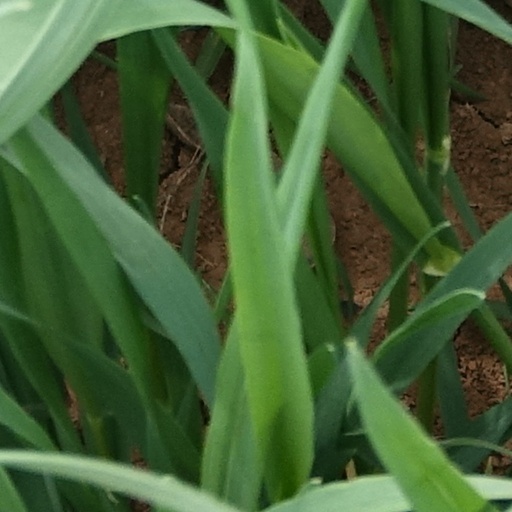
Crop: wheat